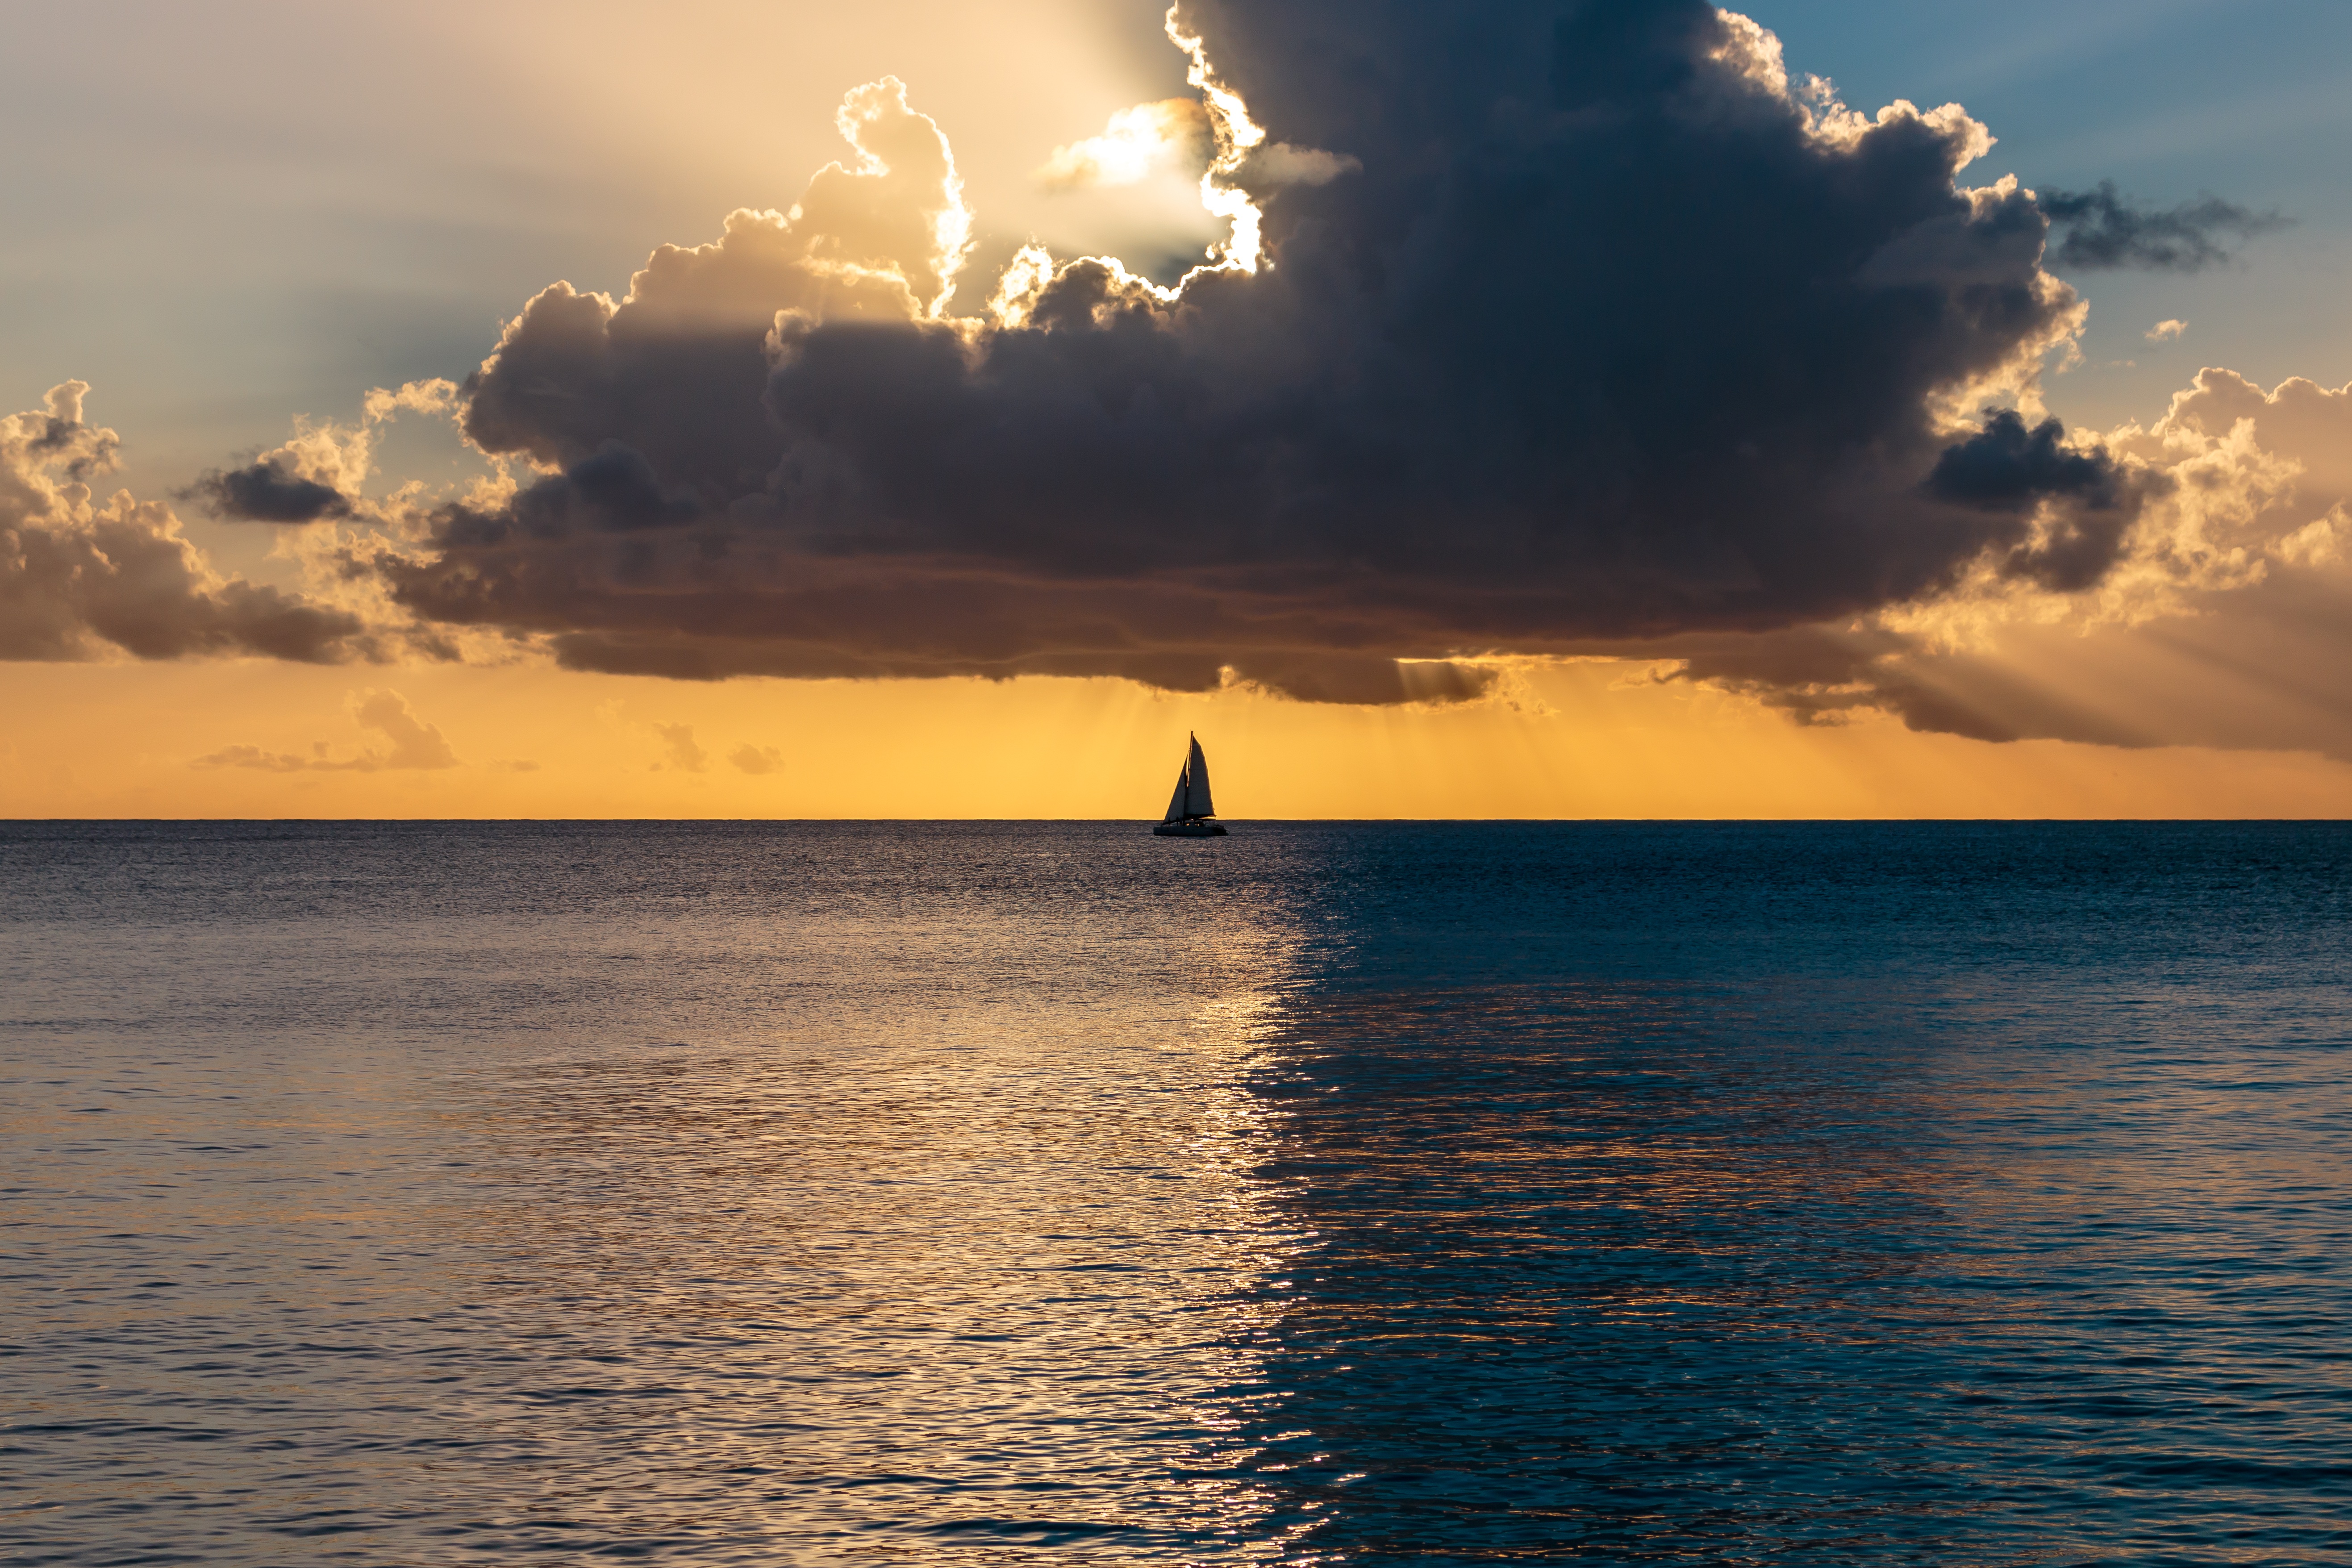
beach, sea, coast, ocean, horizon, cloud, sky, sun, sunrise, sunset, sunlight, morning, shore, wave, dawn, dusk, evening, reflection, bay, sailboat, ocean sunset, afterglow, barbados, atlantic ocean, god rays, wind wave